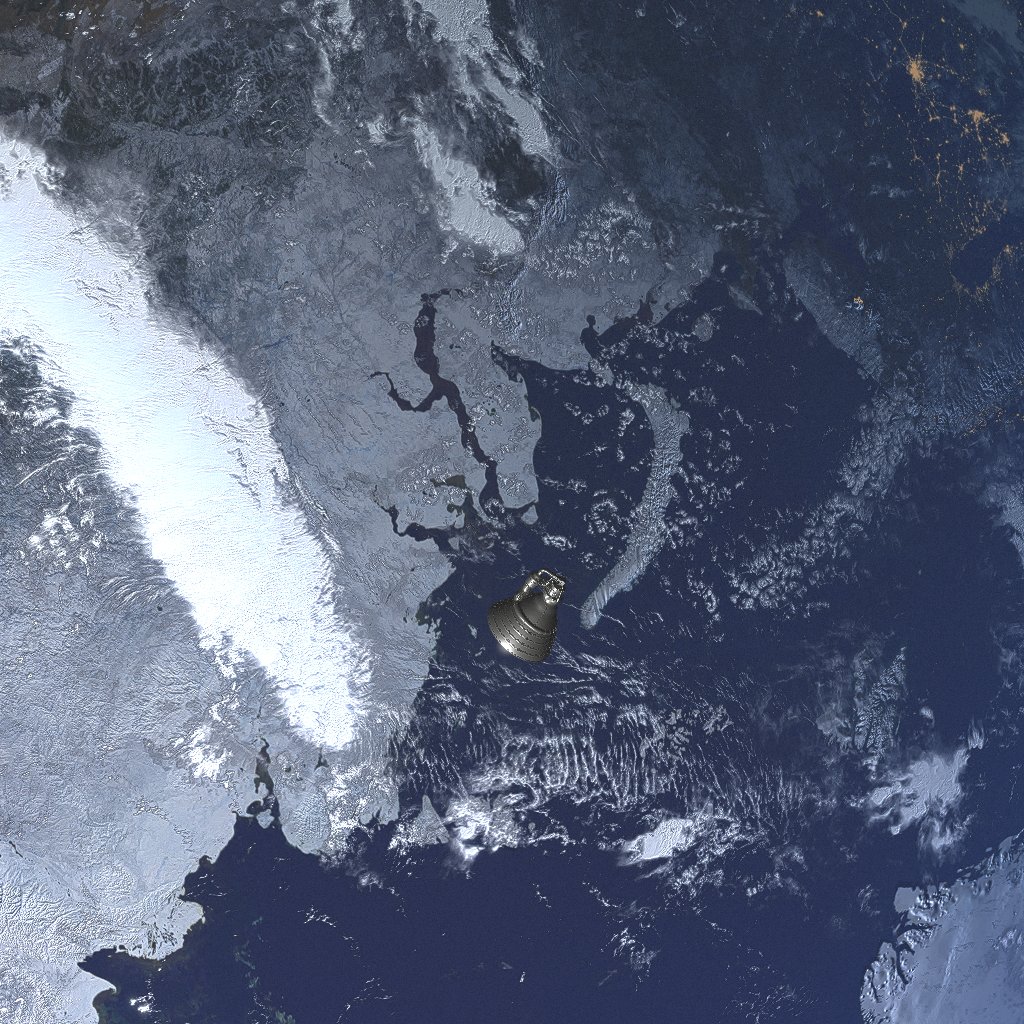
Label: debris